Clayton Tunnel

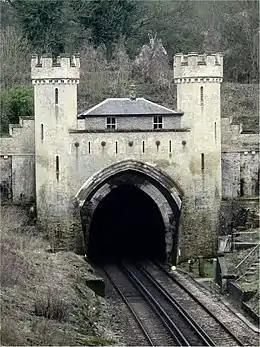
The northern portal of Clayton Tunnel

The listed north portal of Clayton Tunnel features a complex and distinctive design, being turreted and castellated. In comparison, the south portal of the tunnel is relatively unremarkable and is unlisted. It is uncertain as to which individuals were responsible for its design; it has been suggested that the north portal was only designed as the tunnel neared completion. Plans were submitted at that time by chief engineer John Rastrick: It has been speculated that Rastrick had designed the northern portal, or that he had done so jointly with his sub-contractor, William Hoof, or that Hoof alone had done so.